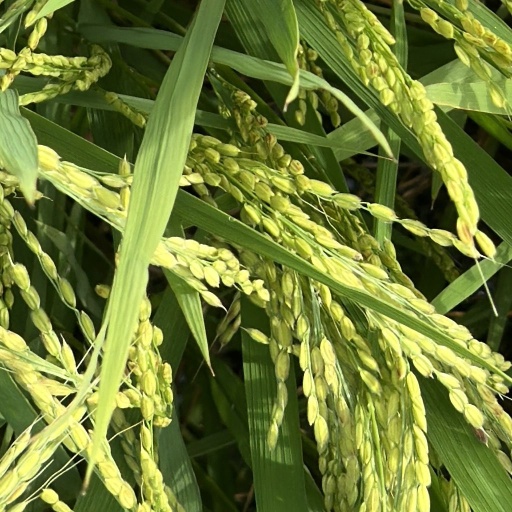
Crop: rice